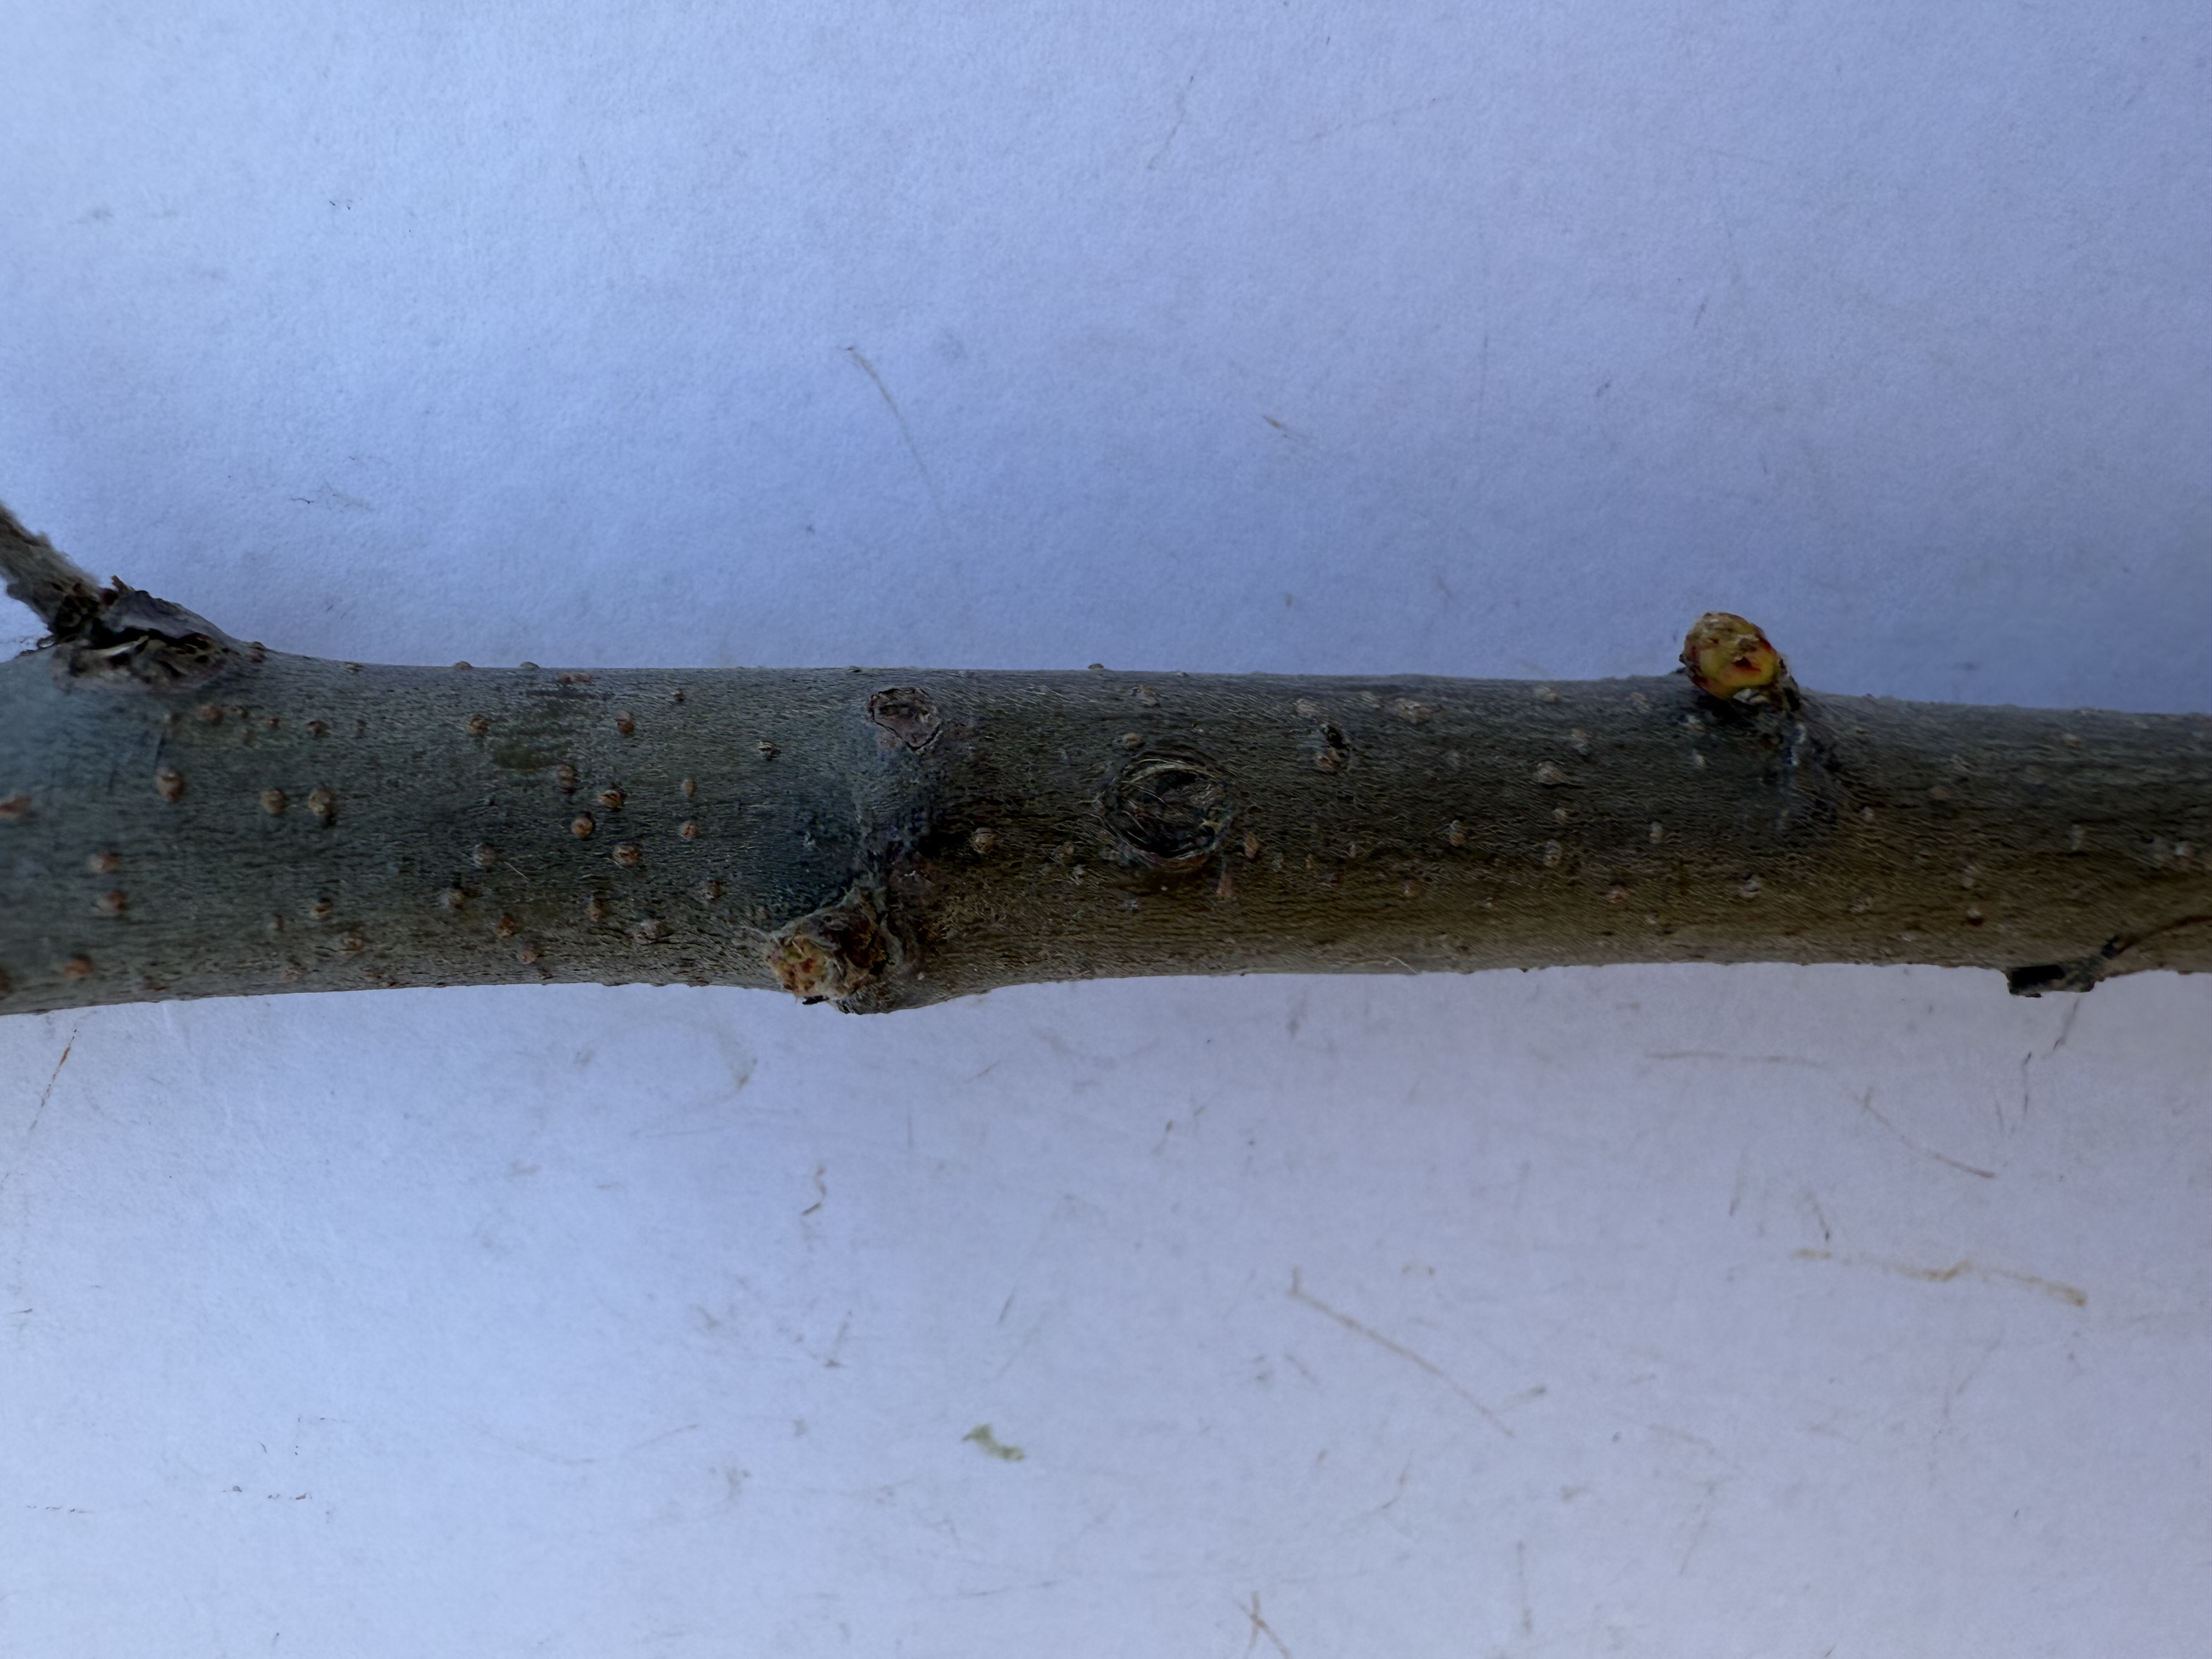
Variety: Esme Quince